Molar incisor hypomineralisation

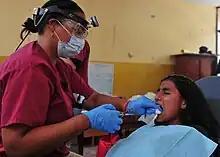
Tooth extraction is one of the treatment options for MIH, especially for symptomatic cases.

A list of considerations can affect the final decision on whether extraction of the affected teeth should be carried out or should it be retained such as: severity of MIH; patient's aesthetic expectations; whether the patient is suitable to undergo orthodontic treatment; orthodontic concerns (e.g. crowding, facial profile, missing or supernumerary teeth, presence of third molars). Extractions may often be the only option for molars that are severely affected and have poor prognosis.